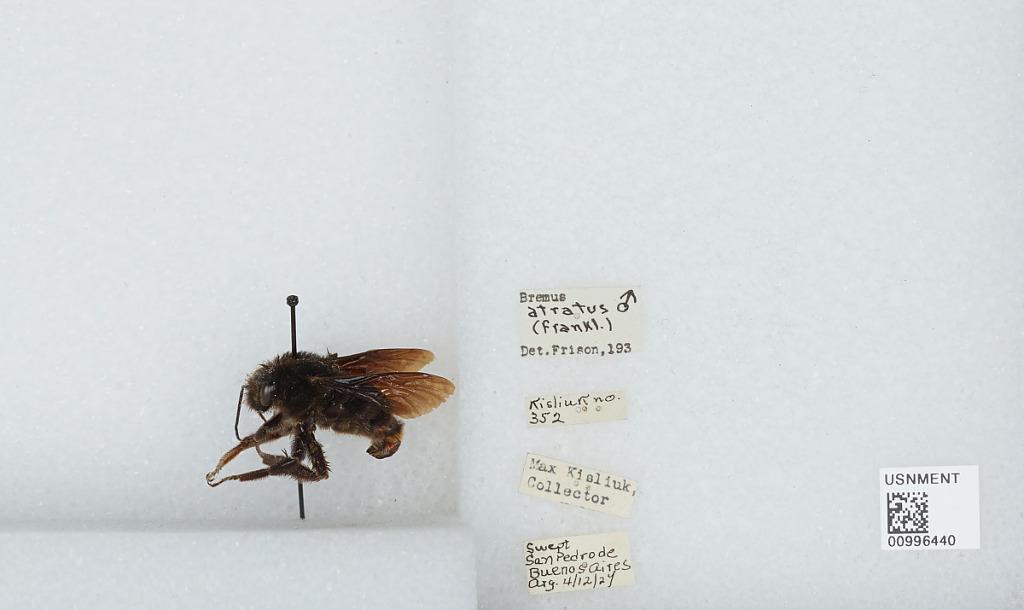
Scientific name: Bombus (Fervidobombus) atratus Franklin
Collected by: M. Kisliuk
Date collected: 1924-4-12
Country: Argentina
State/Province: Buenos Aires
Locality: San Pedro
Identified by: Frison